Mahatma

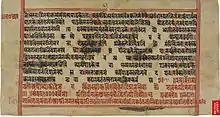
Mewad Ramayana manuscript: the colophon in red: state text was written by the Mahatma Hirananda, was commissioned by Acarya Jasvant for the library of Maharana Jagat Singh I of Mewar. Finished on Friday 25 November 1650.

According to some authors, Rabindranath Tagore is said to have used this title for Gandhi on 6 March 1915. Some claim that he was called Mahatma by the residents of Gurukul Kangadi in April 1915, and he in turn called the founder Munshiram a Mahatma (who later became Swami Shraddhanand). However, a document honoring him with the title "Mahatma" on 21 January 1915, in Jetpur, Gujarat, by Nautamlal Bhagvanji Mehta is preserved at the National Gandhi Museum in New Delhi, India. A private letter from Gandhi's friend Pranjivan Mehta to Gopal Krishna Gokhale in 1909 referred to Gandhi with the title and thus remains the earliest written record available to use the title. The use of the term Mahatma in Jainism to denote a class of lay priests, has been noted since the 17th century. A Mahatma is someone who practices Trikaranasuddhi.